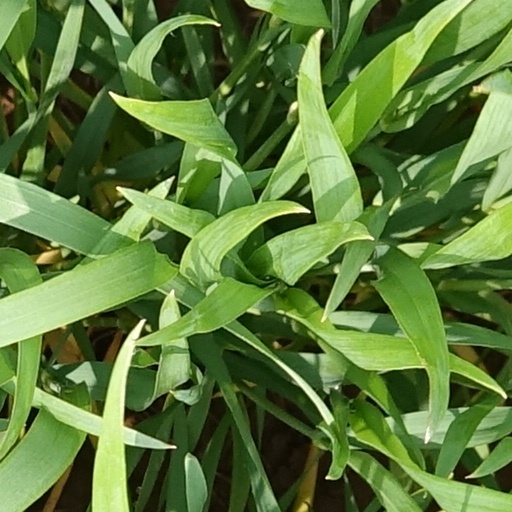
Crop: wheat